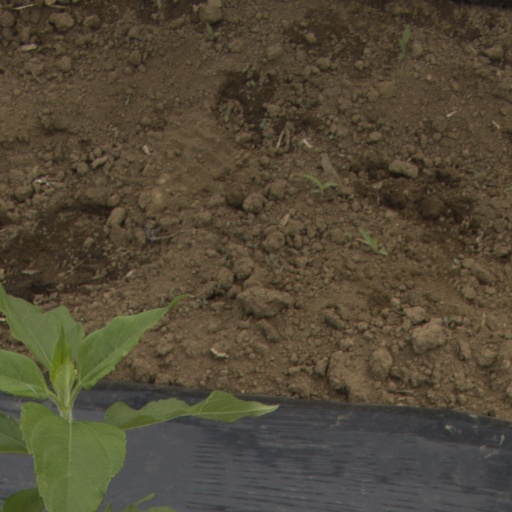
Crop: Jerusalem artichoke